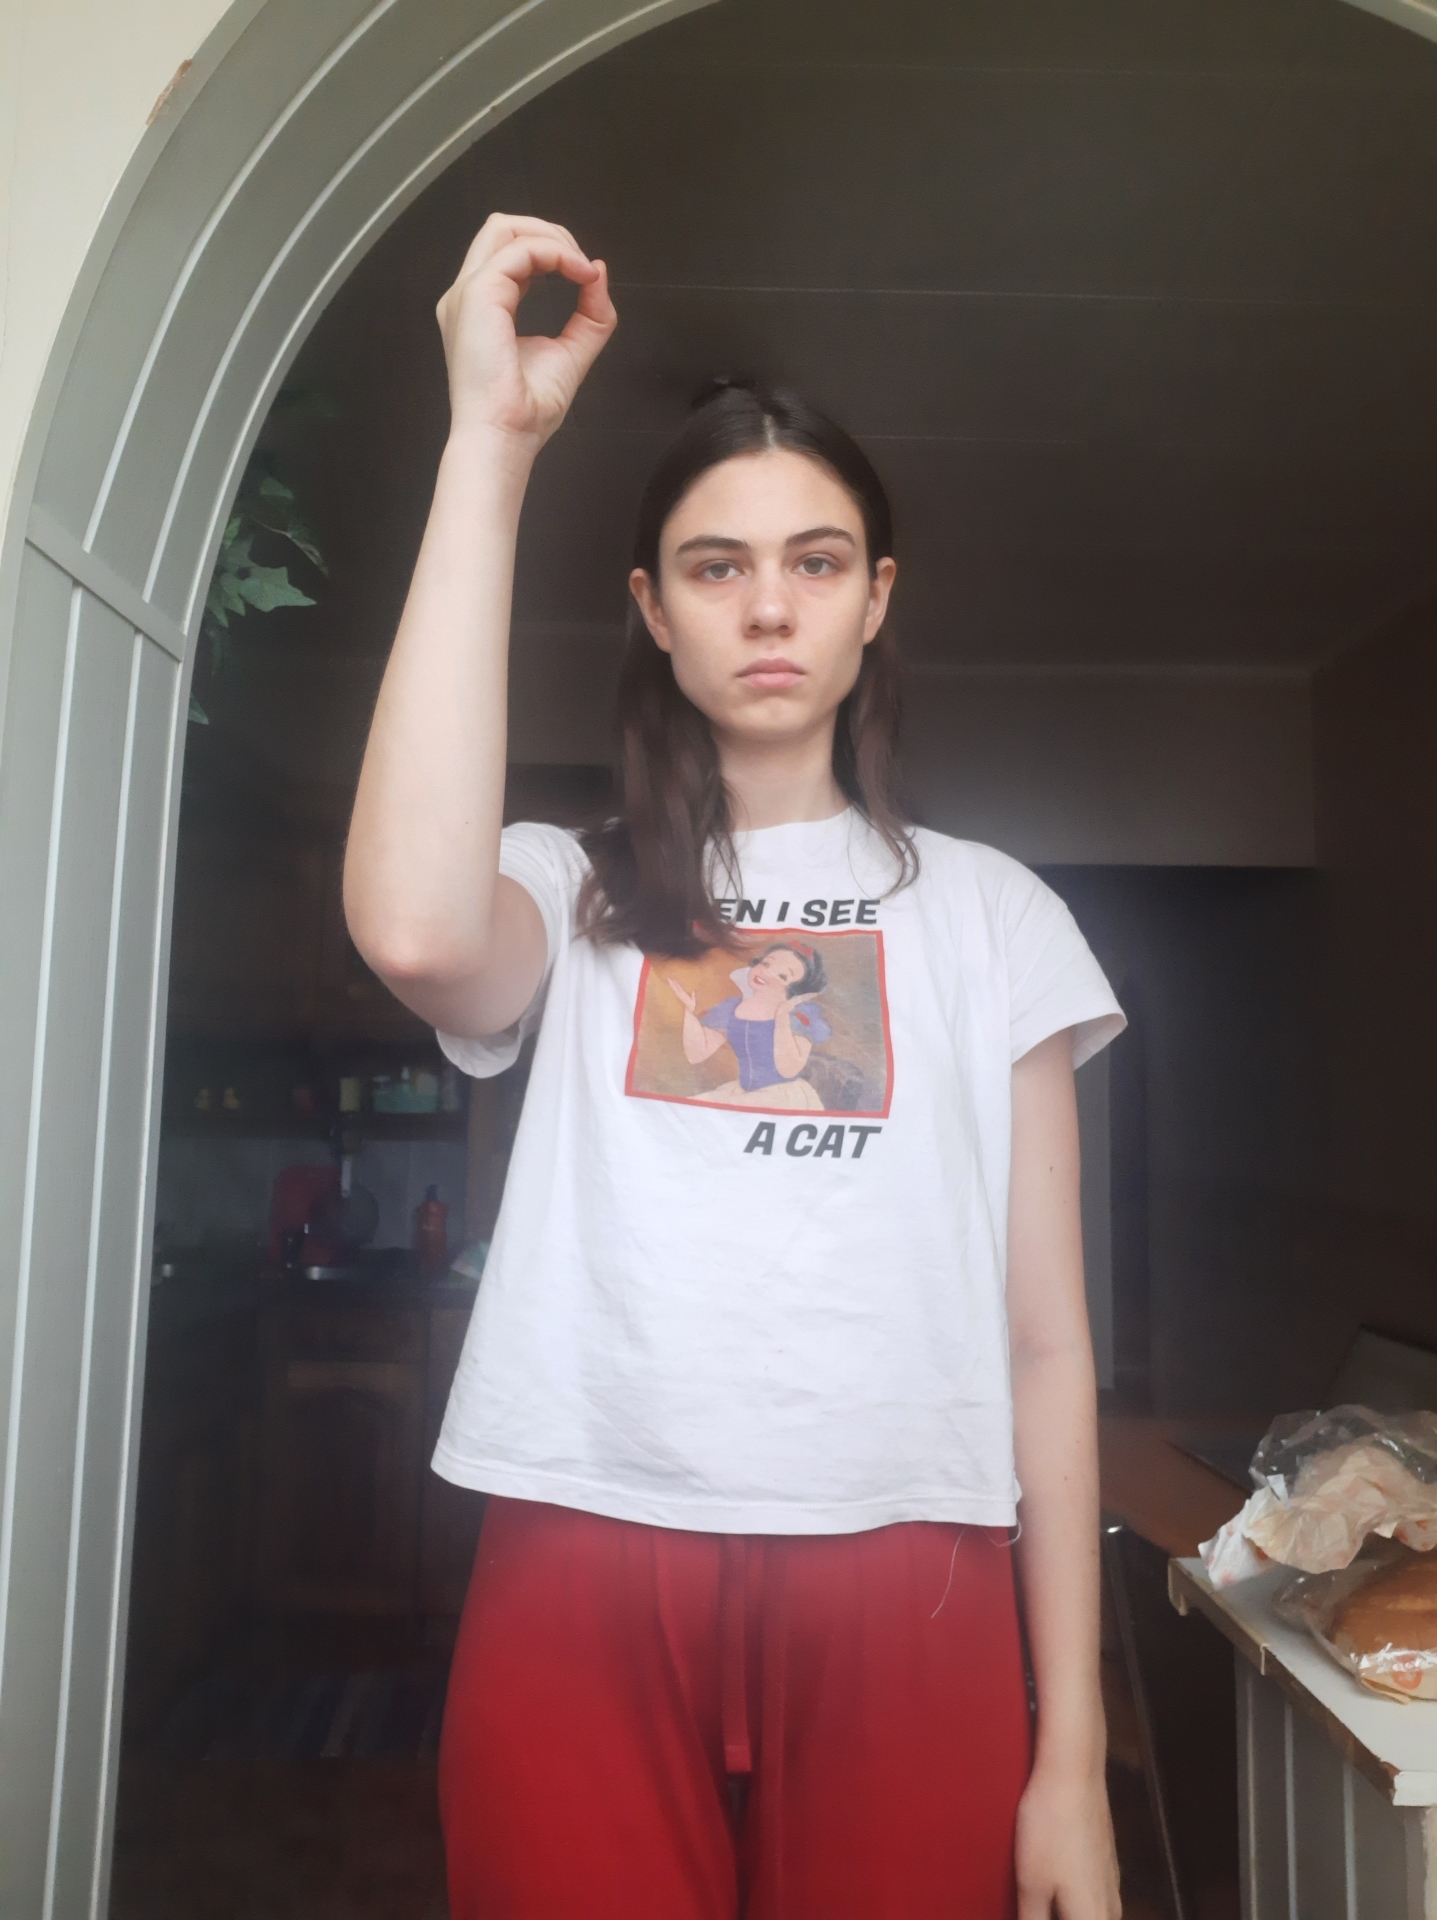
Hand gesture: grip